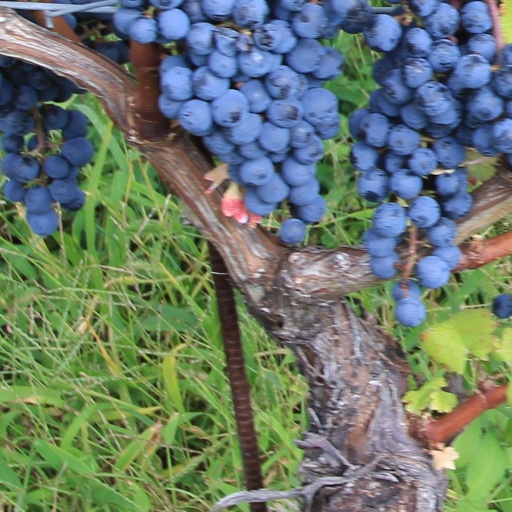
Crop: grape